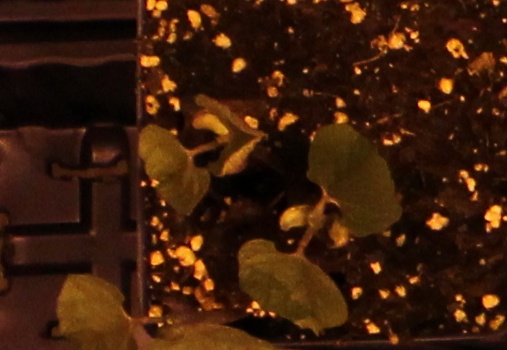
Label: Blackbean